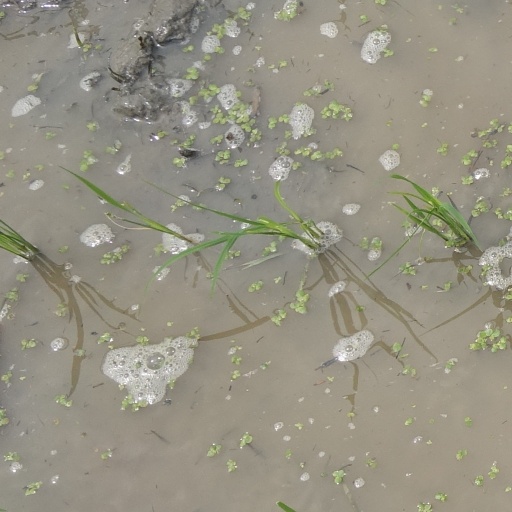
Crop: rice